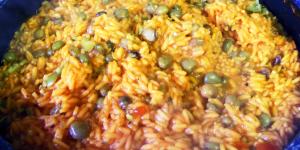
arroz con gandules puertorriqueno